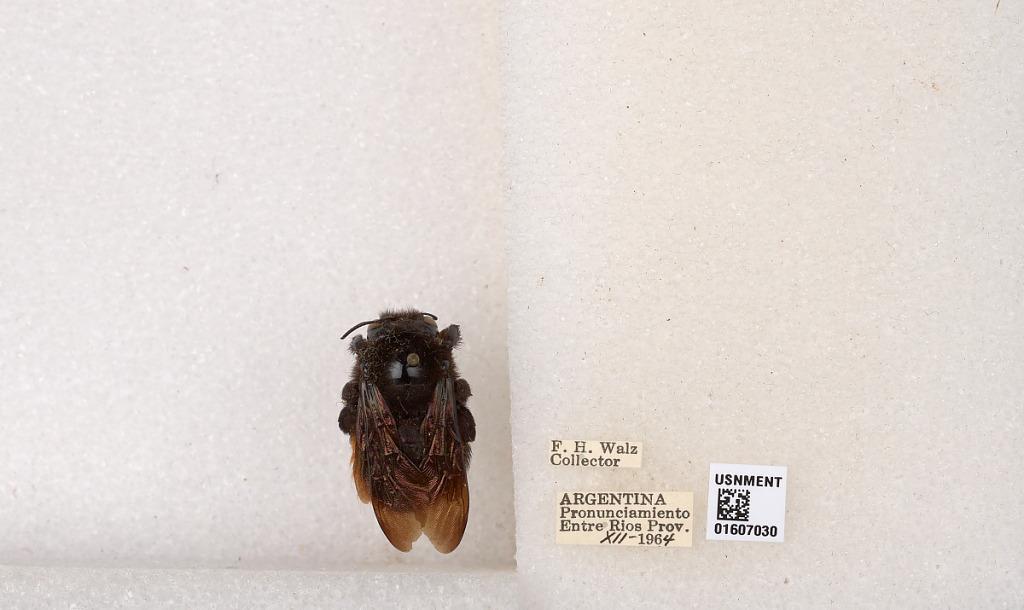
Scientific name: Xylocopa (Neoxylocopa) augusti Lepeletier
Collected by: F. Walz
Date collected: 1964-12-1
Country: Argentina
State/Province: Entre Rios
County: Departamento de Uruguay
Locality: Pronunciamiento
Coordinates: -32.3452, -58.4404